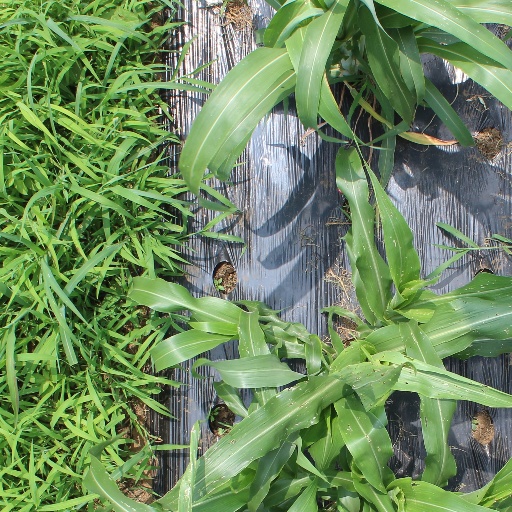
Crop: sorghum